Pont-l'Évêque Prison

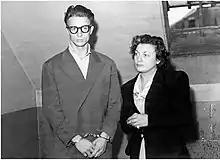
René la Canne in 1948.

The inmates worked. The work entrusted to inmates has been identified: slippers, fishing nets, sewing and knitting, chairs, corks for cider bottles. Most of the inmates' sentences were short, ranging from ten days to a year, which made it difficult for them to learn a job when it involved specialized tasks. Work was carried out daily in difficult conditions, in cells and without lighting, and 43% of the income from work went to the inmates, while 49% went to companies and 8% to the public treasury.